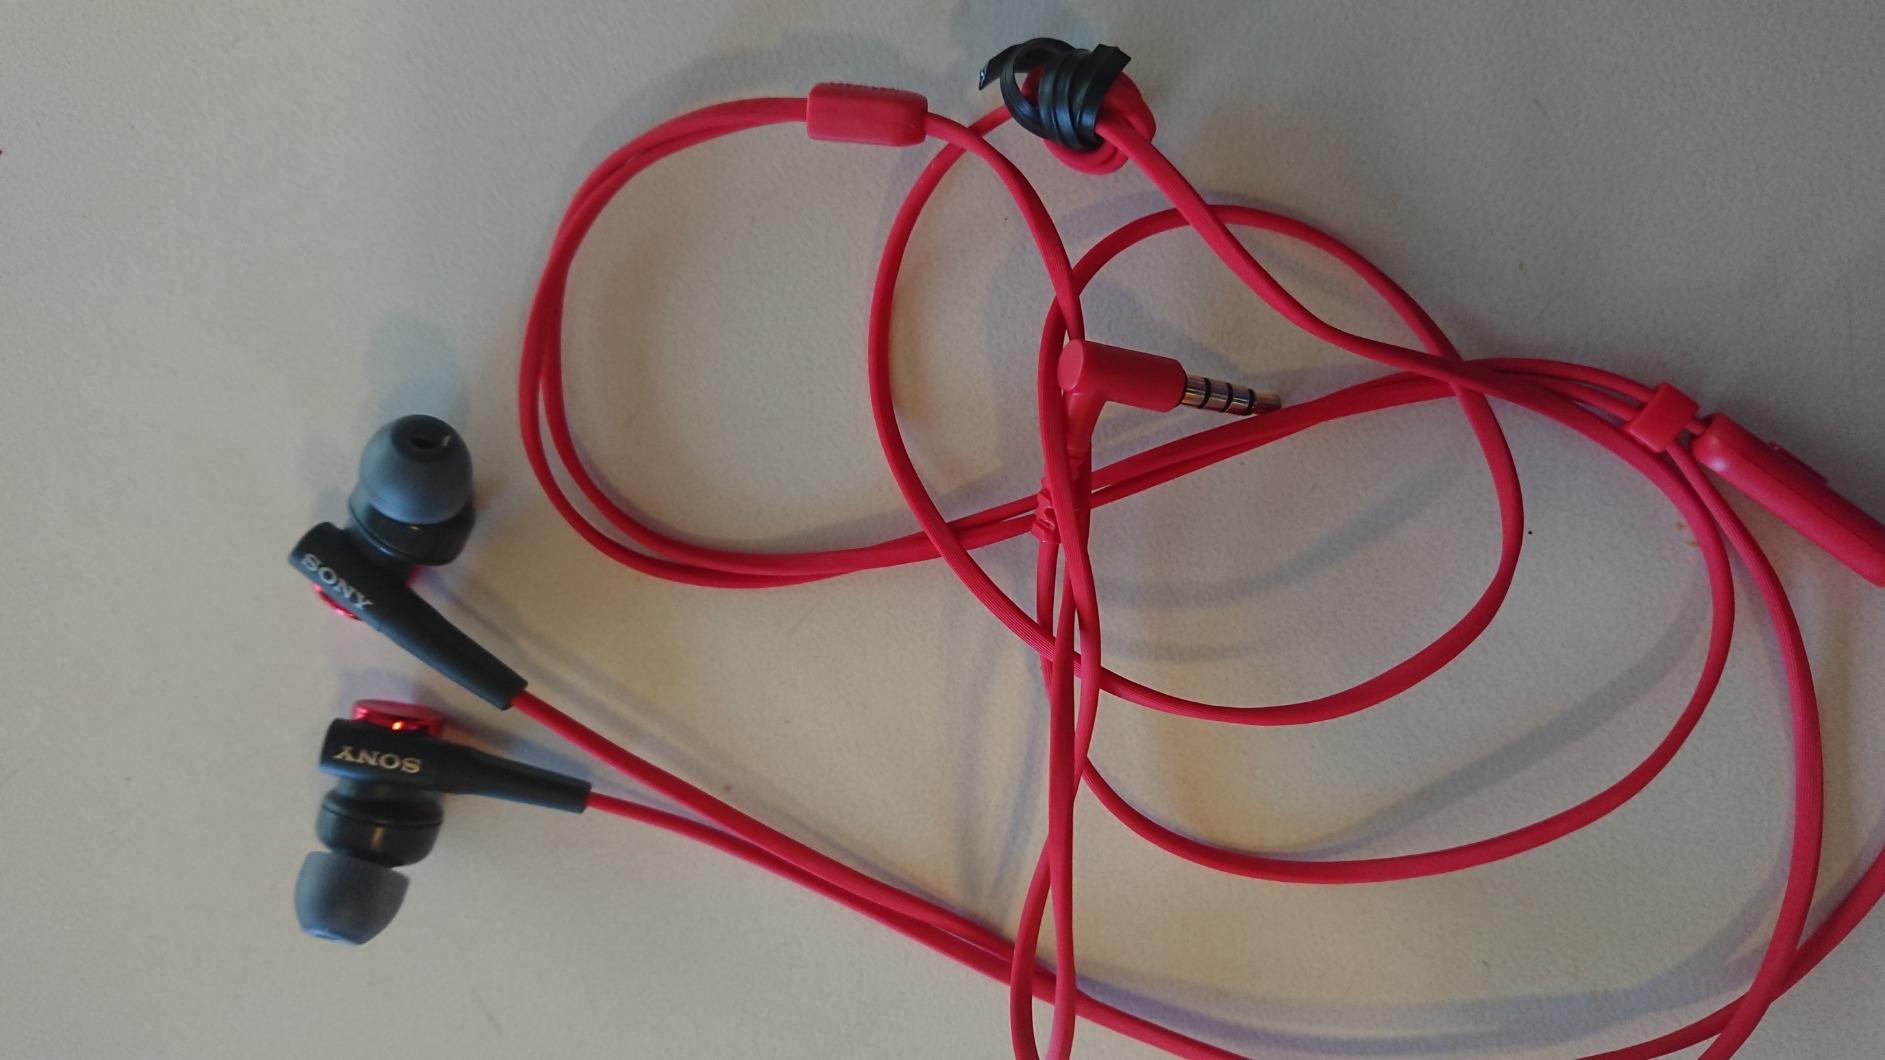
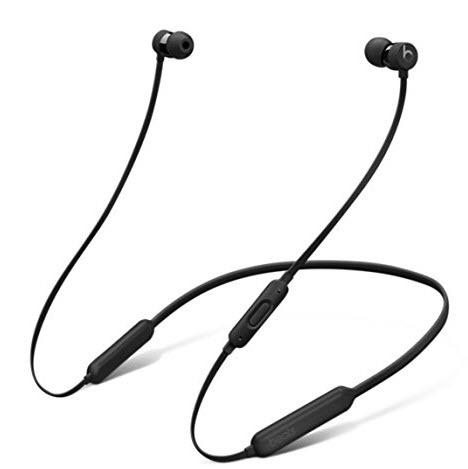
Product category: headphones
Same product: no